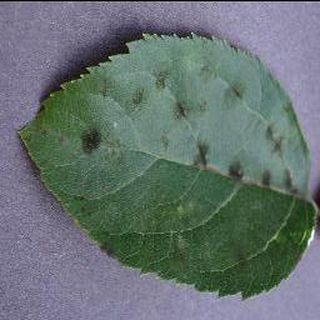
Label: apple_apple_scab